Matt Vickers

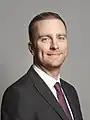
Official portrait, 2021

Matthew Alexander Vickers (born 24 September 1983) is a British Conservative politician who serves as the Member of Parliament (MP) for Stockton West and Shadow Minister for Crime, Policing and Fire. Prior to boundary changes, he had previously been the MP for Stockton South from 12 December 2019 to 30 May 2024.